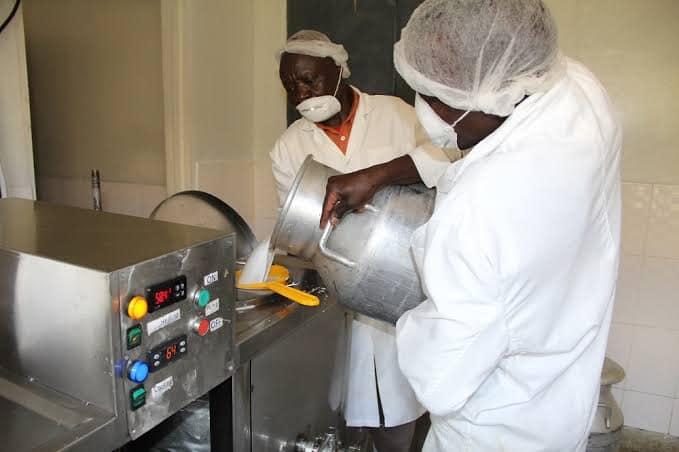
Maziwa haya yanachujwa ili yaweze kuchemshwa kwenye moto yawe [cs] microbia [cs].  Wanao chuja maziwa haya wamevaa vifaa vya kujikinga ili uchafu isiingie kwa maziwa.